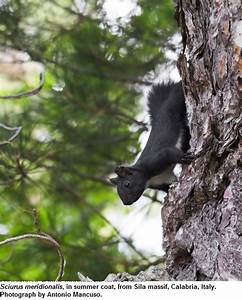
Label: squirrel